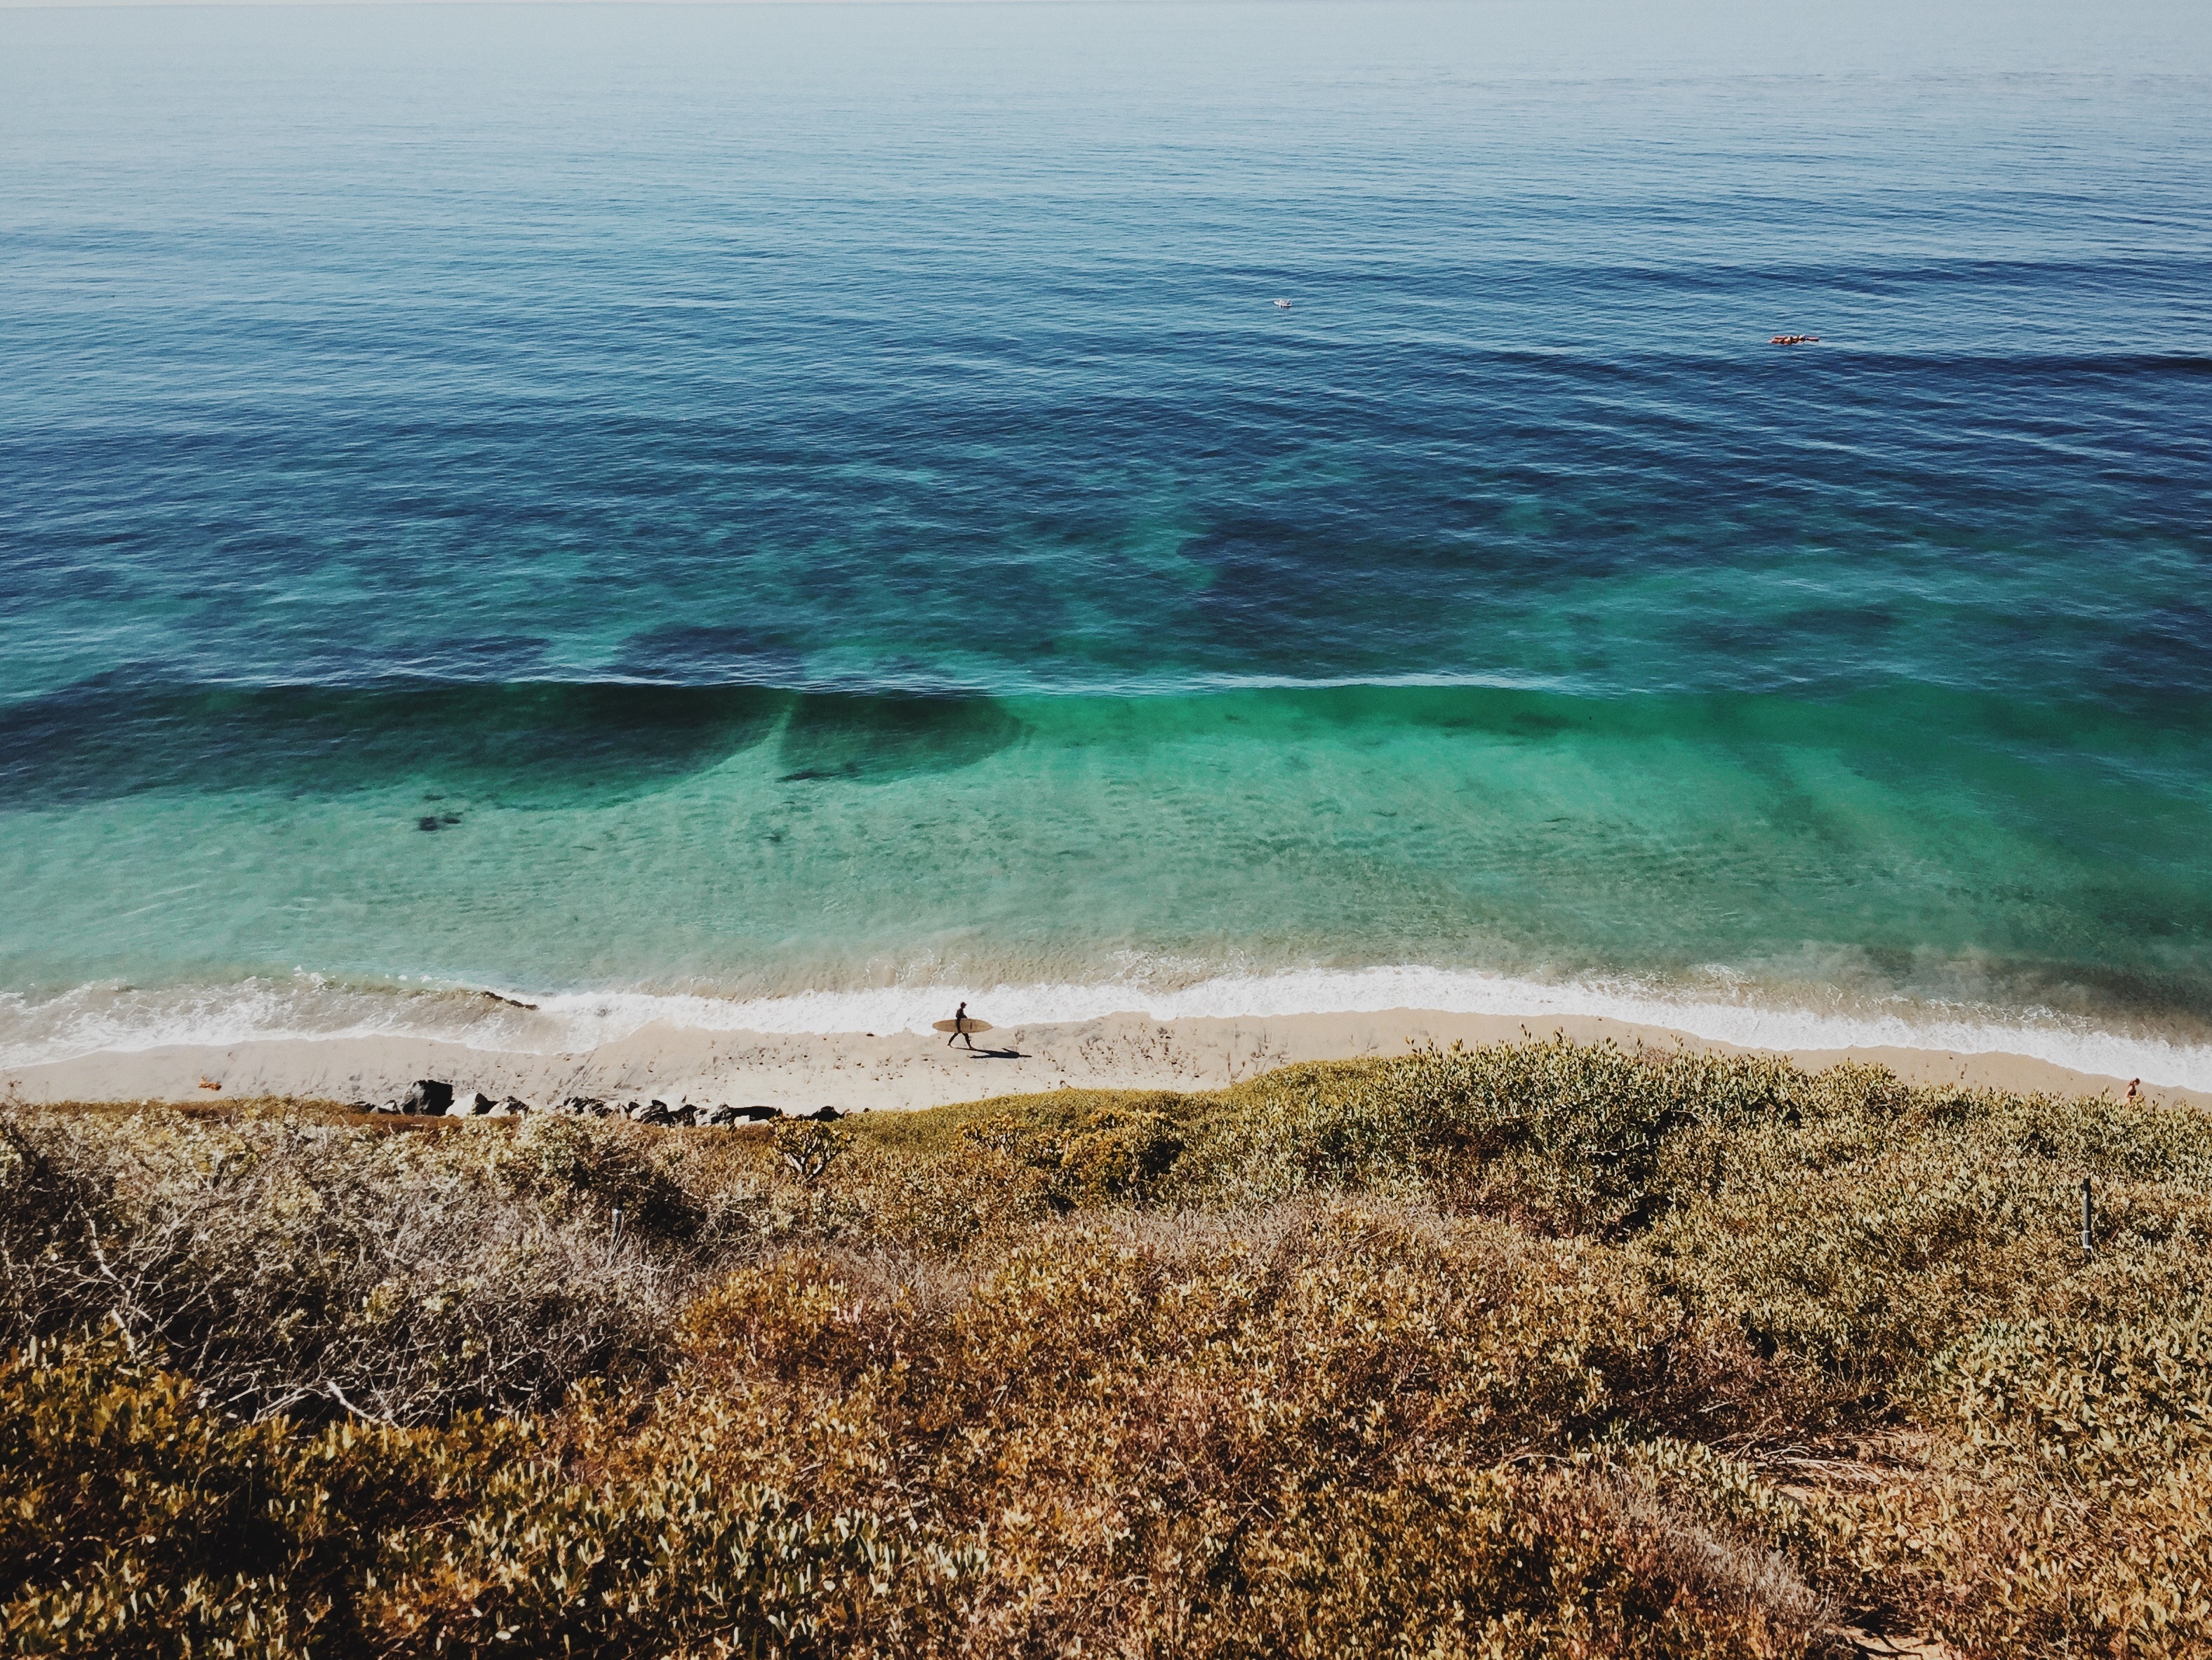
beach, sea, coast, water, nature, outdoor, sand, rock, ocean, horizon, person, sport, sunlight, morning, shore, wave, summer, vacation, surfer, recreation, cliff, clear, fresh, bay, lifestyle, terrain, material, body of water, transparent, habitat, cape, wind wave